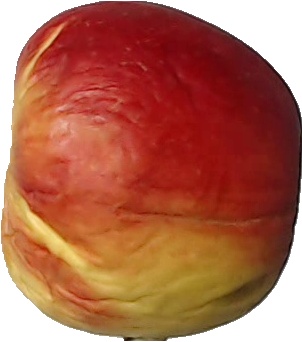
Label: apple_red_yellow_1